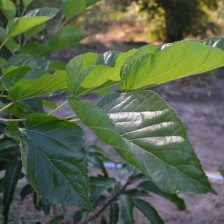
Variety: ChiangMaiBuriram60